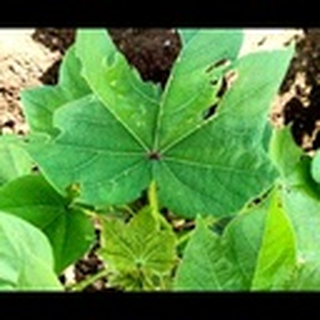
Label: healthy_cotton